New York Foundling

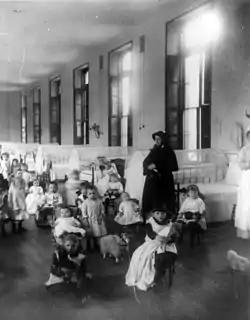
Sister Irene and children, 1888

With help from a state matching grant, construction began on a new property between East 68th and 69th, Lexington and Third in 1872. An adoption department was established to find permanent homes for children; such placement first occurred in May 1873.